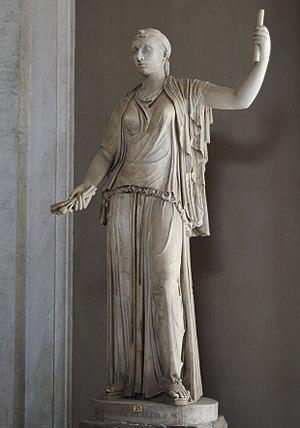
Cléopâtre VII Philopator, « Qui aime son père », puis Théa Néôtera Philopatris, « Déesse nouvelle qui aime sa patrie », est une reine d'Égypte antique de la dynastie lagide née vers -69 et morte le 12 août 30 av. J.-C.